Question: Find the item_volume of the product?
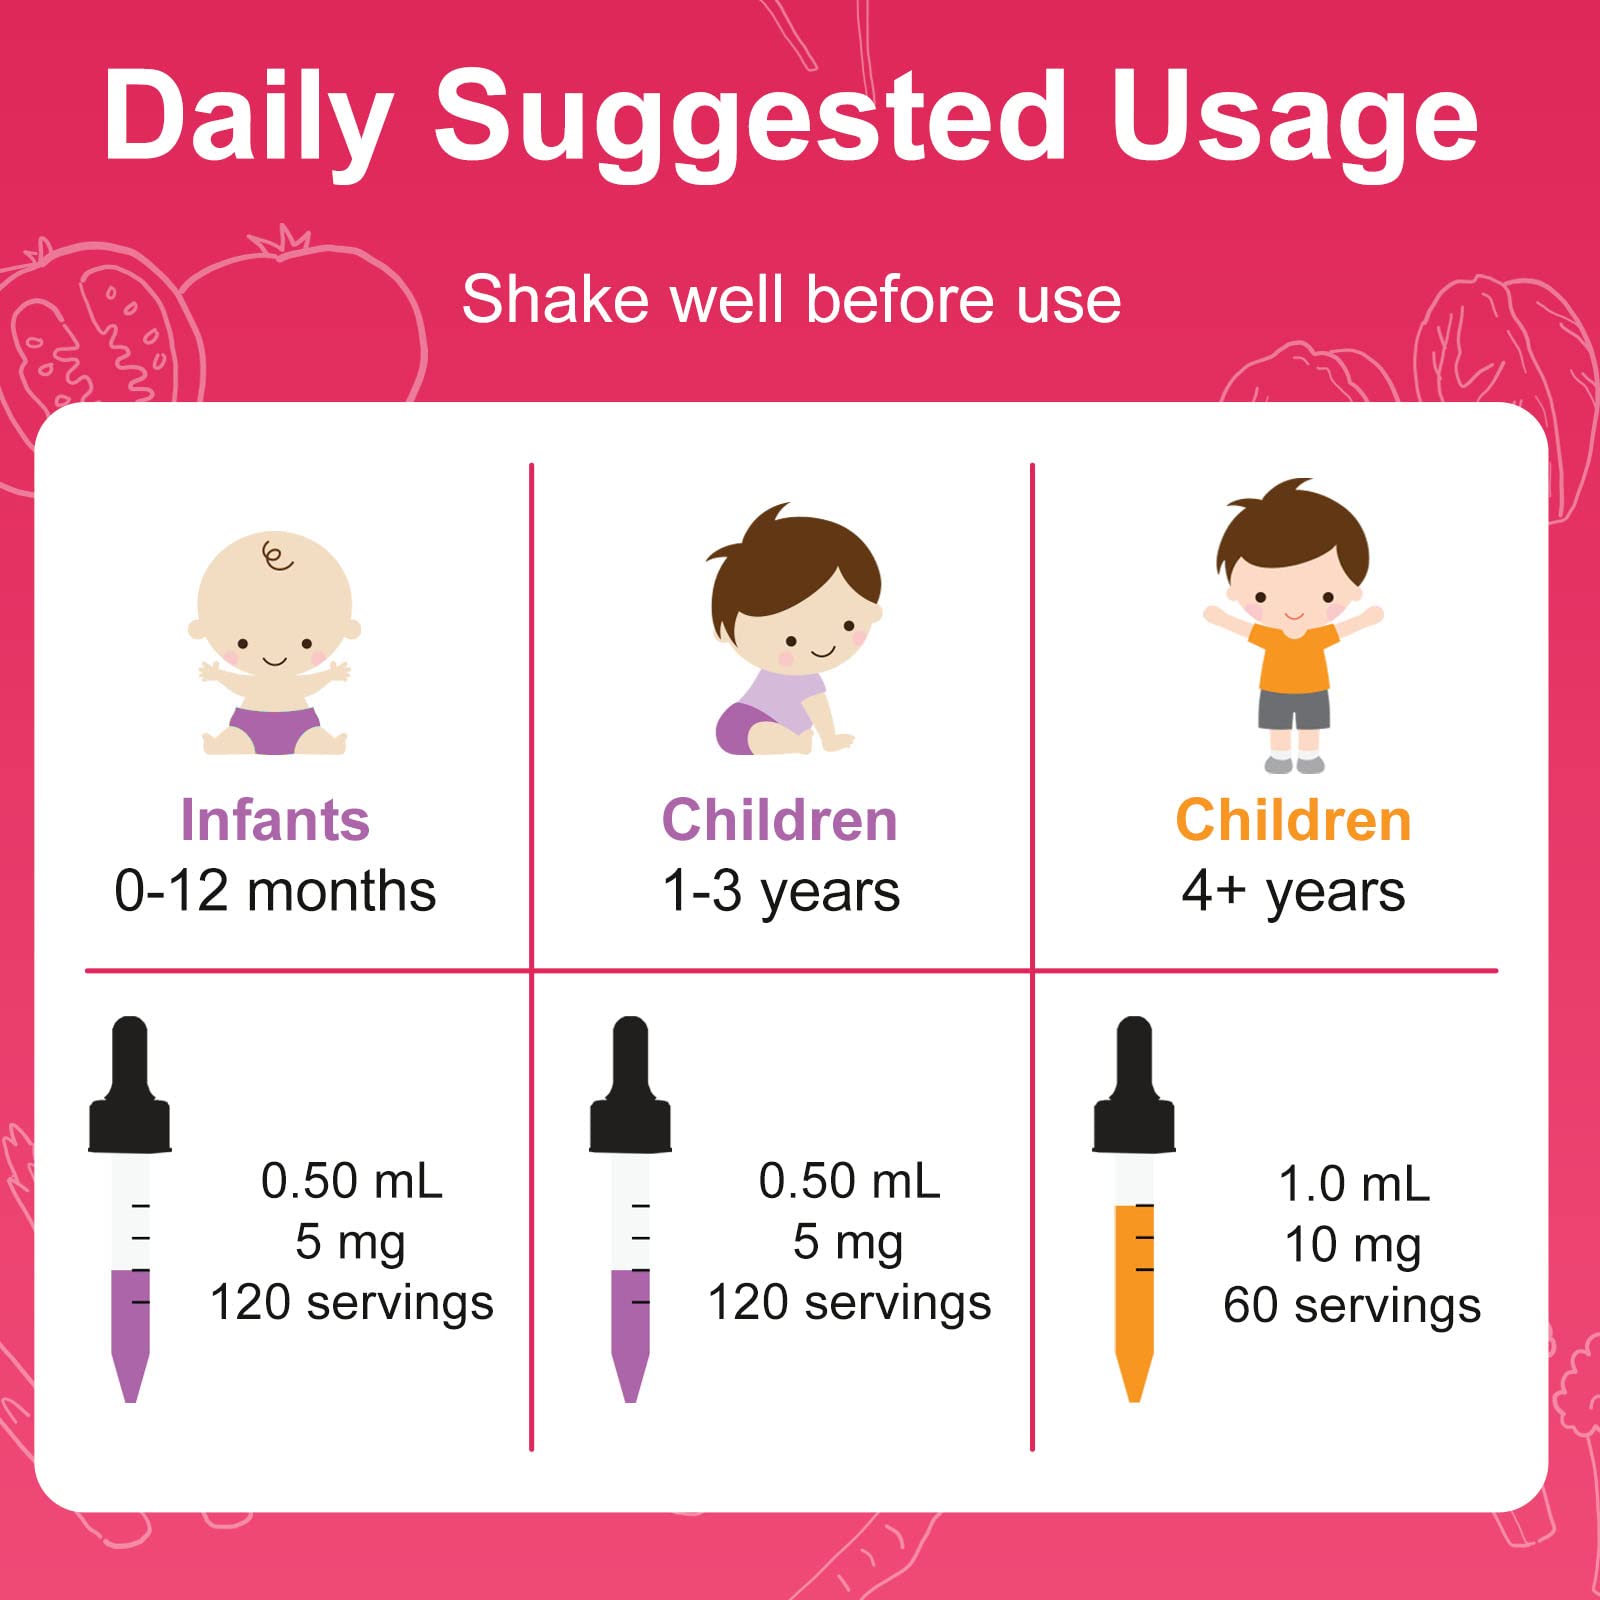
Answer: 1.0 millilitre